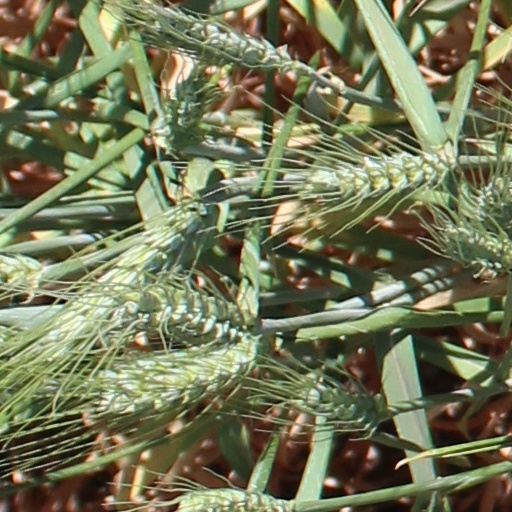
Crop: wheat